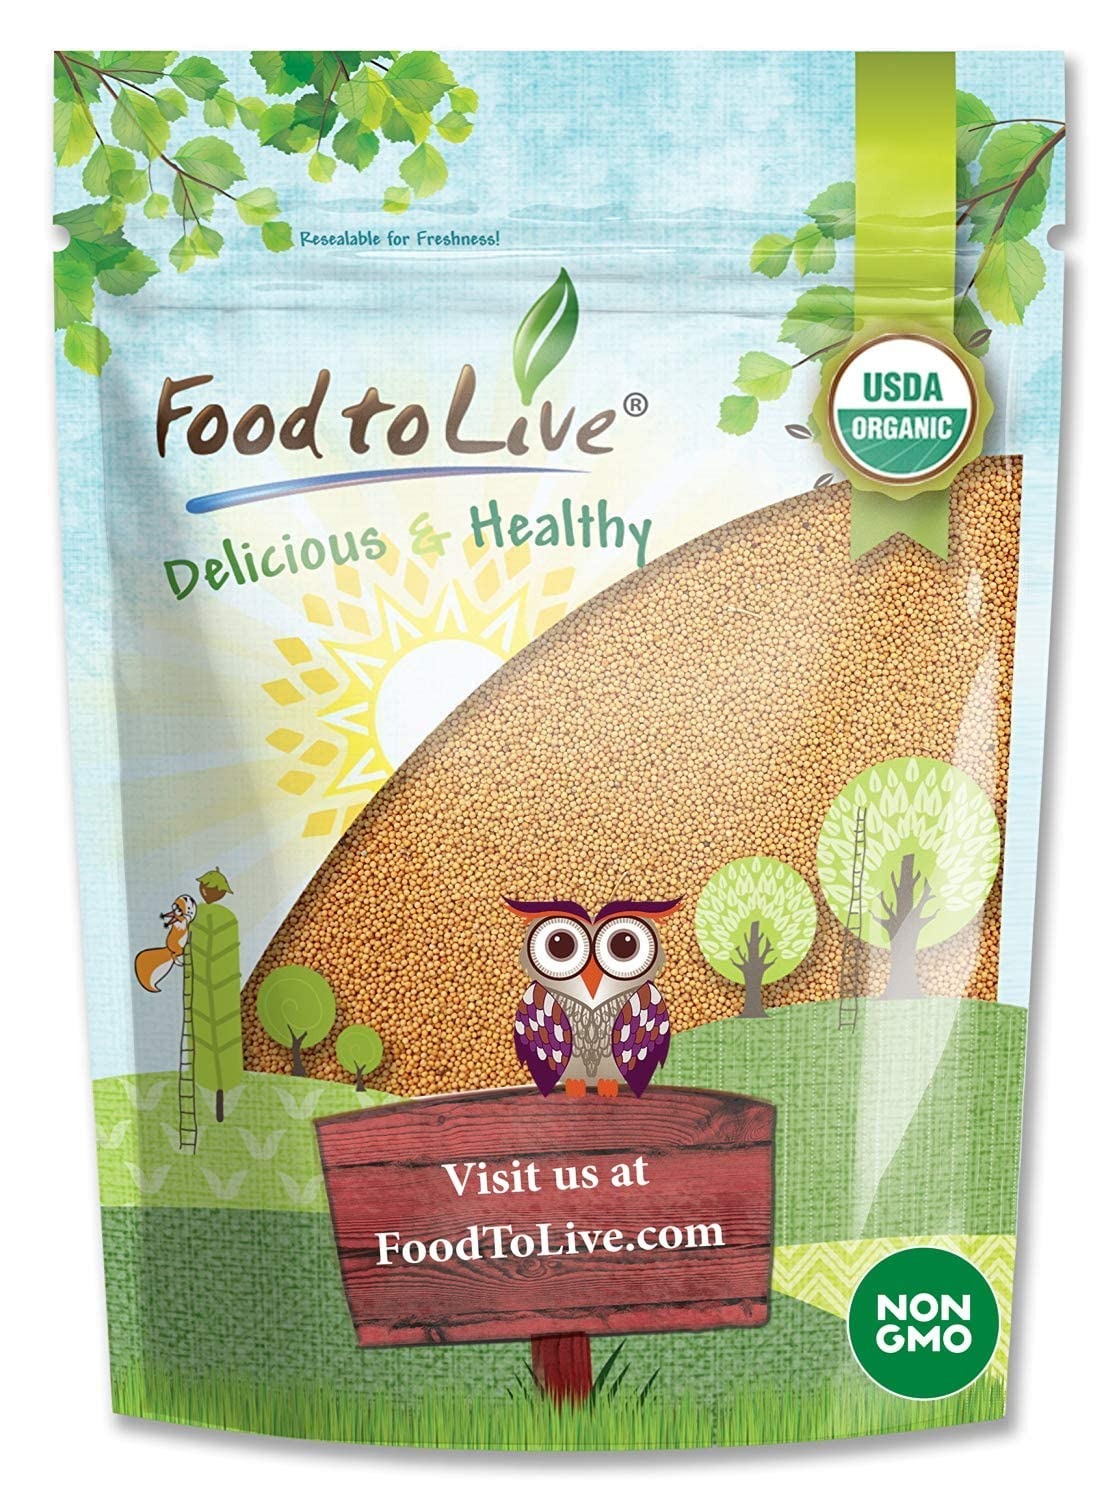
Item Name: Food to Live - Organic Yellow Mustard Seeds, 8 Ounces - Non-GMO, Whole Dried Spice, Vegan, Kosher, Bulk
Bullet Point 1: CERTIFIED ORGANIC PRODUCT: Food To Live Organic Mustard Seeds are free from any contaminants.
Bullet Point 2: NUTRITIOUS: Our Organic Mustard Seeds are rich in iron and calcium.
Bullet Point 3: VARIOUS DISHES: Organic Yellow Mustard seeds are great for relishes, pickles, and many other foods.
Bullet Point 4: BUY IN BULK: Food to Live certified organic mustard seeds could be kept for years if stored right.
Value: 8.0
Unit: Ounce

Price: 7.99